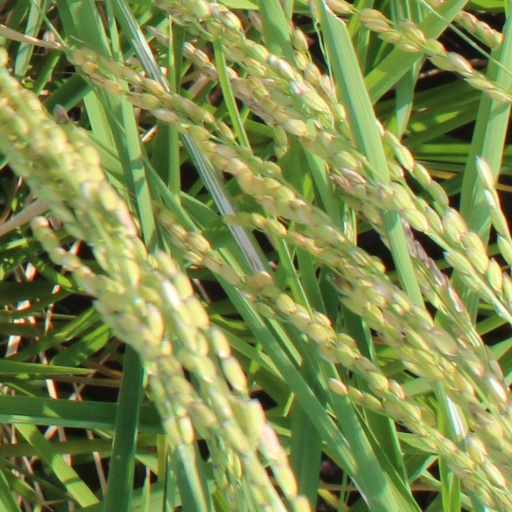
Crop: rice